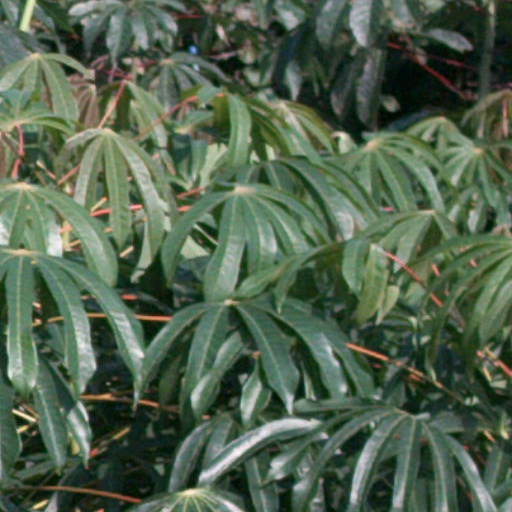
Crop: cassava